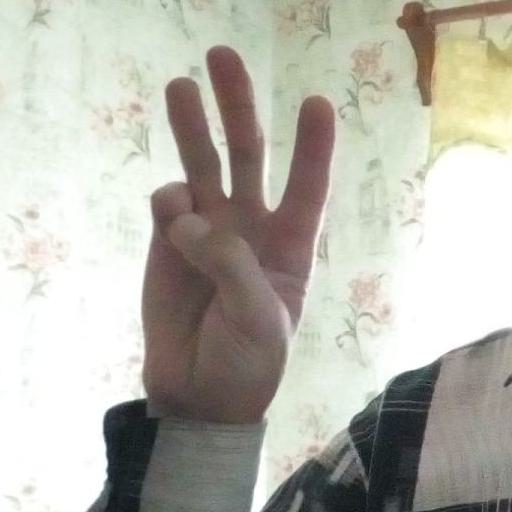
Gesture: three